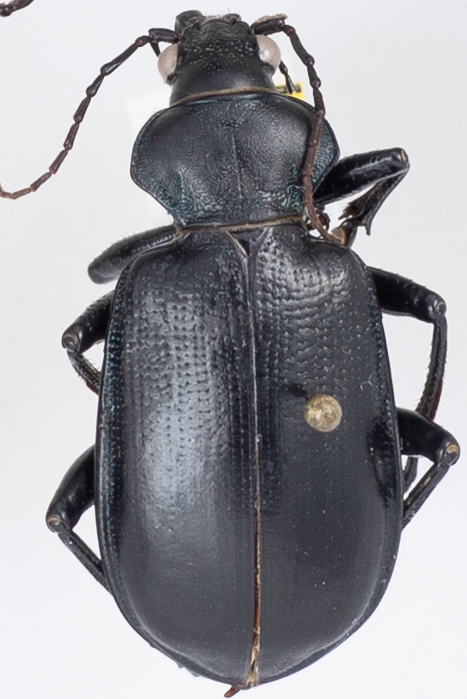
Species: Calosoma prominens
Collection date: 2021-08-10
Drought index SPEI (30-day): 2.09
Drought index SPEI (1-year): -0.668
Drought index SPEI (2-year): -0.926